K-Pop Star Hunt

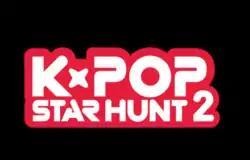
Kpop Star Hunt Season 2 Official Logo

Following the phenomenally successful talent show of Season 1, K-pop Star Hunt Season 2 proudly announces Malaysia, Japan and Vietnam as the sixth, seventh and eighth auditioning country along with Singapore, Hong Kong, Taiwan, Thailand and the Philippines.